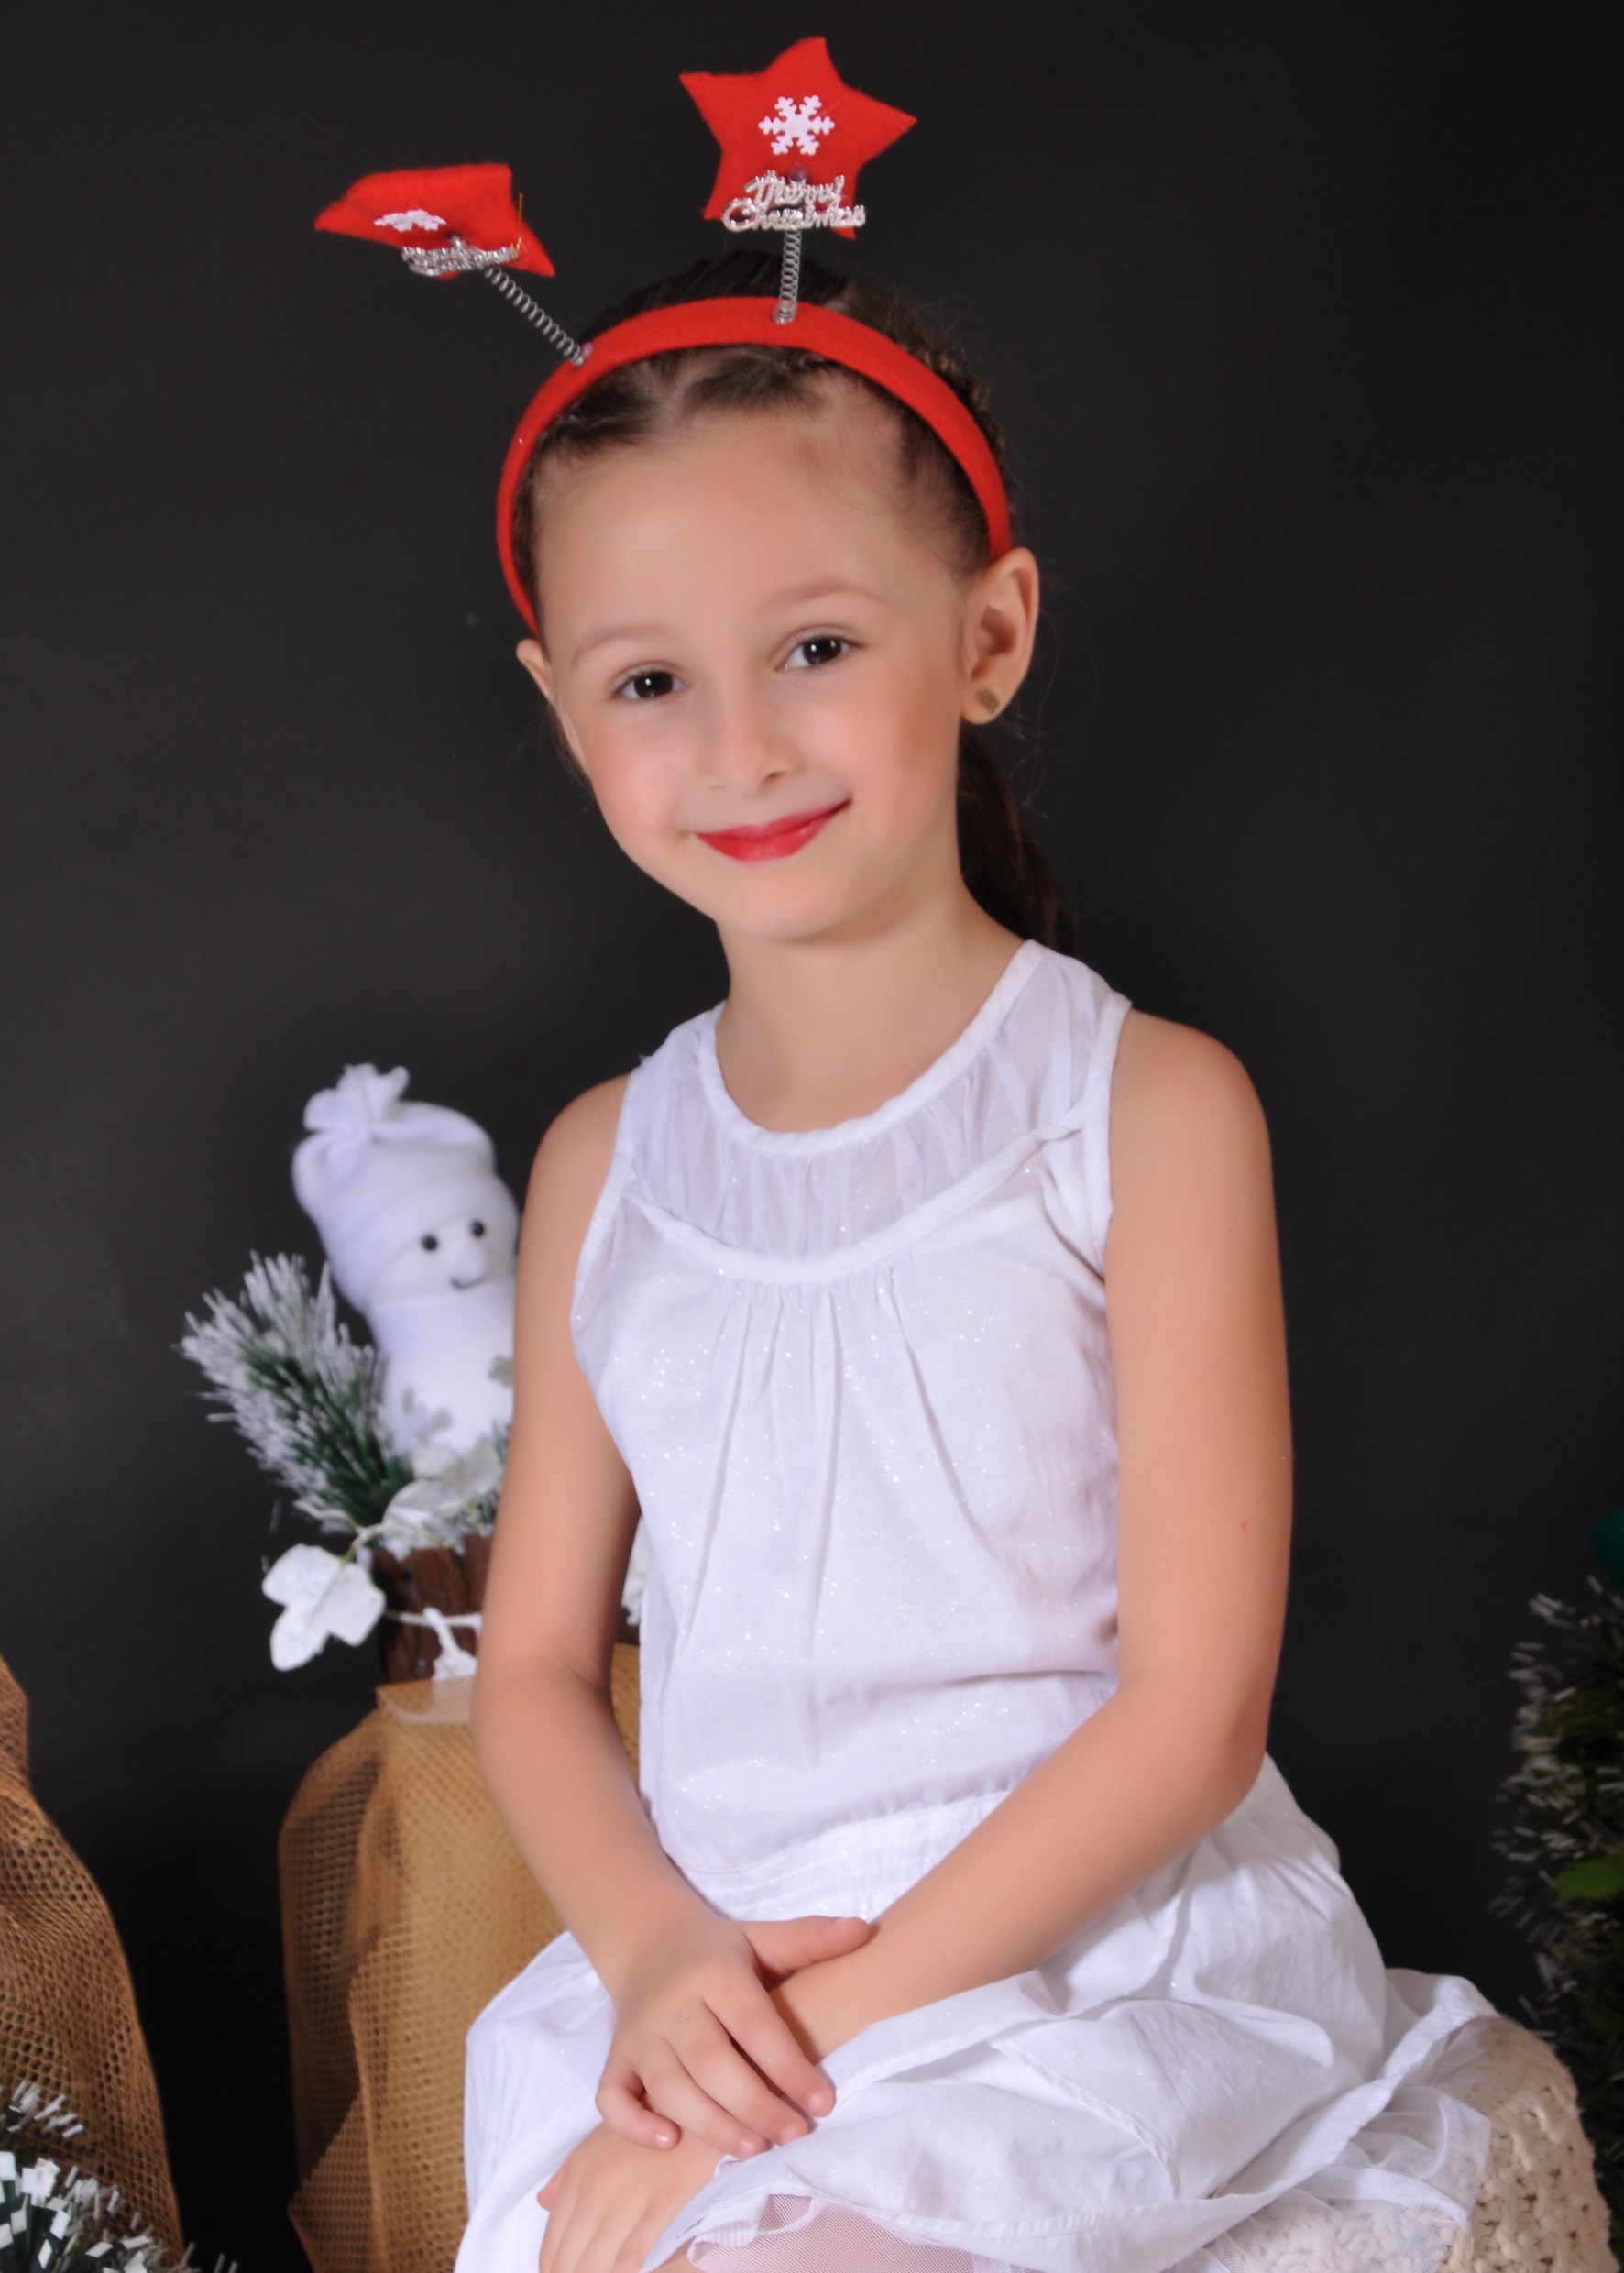
person, girl, flower, portrait, child, clothing, christmas, smile, white dress, dress, toddler, gown